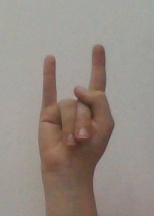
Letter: la